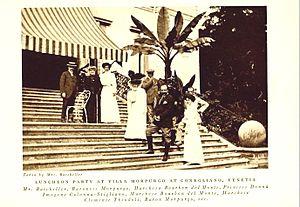
Morpurgo est le nom d'une famille juive austro-italienne, originaire de Marbourg en Styrie mais plus probablement de Maribor - anciennement Marburg an der Drau en Autriche -, ces deux villes étant connues sous le nom de « Marburg » ou « Marburgo », dont la famille a pris le nom en italien lorsque les juifs ont eu l'obligation de choisir des noms de famille.